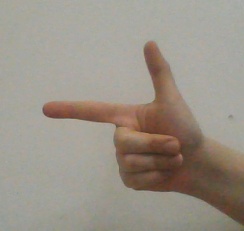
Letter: yaa